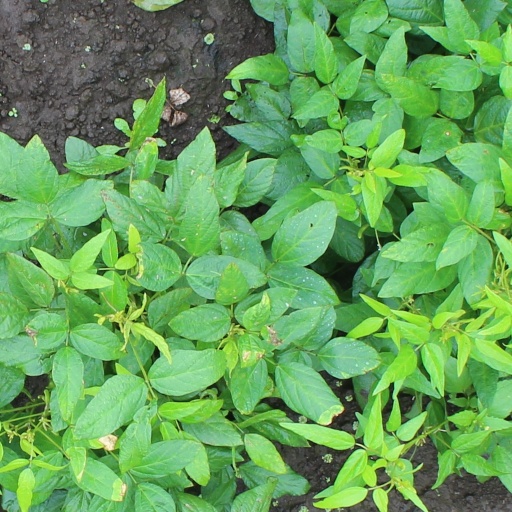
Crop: soybean